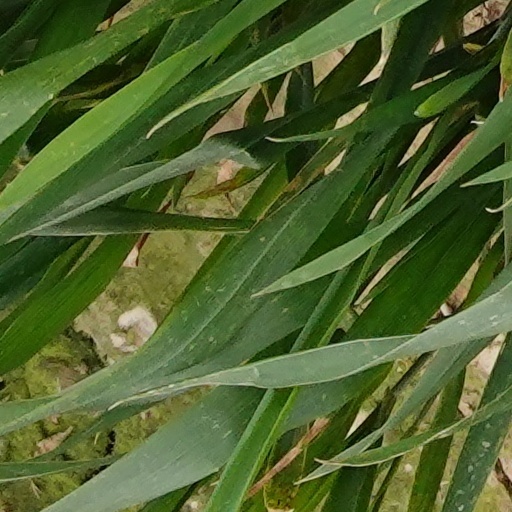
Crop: wheat